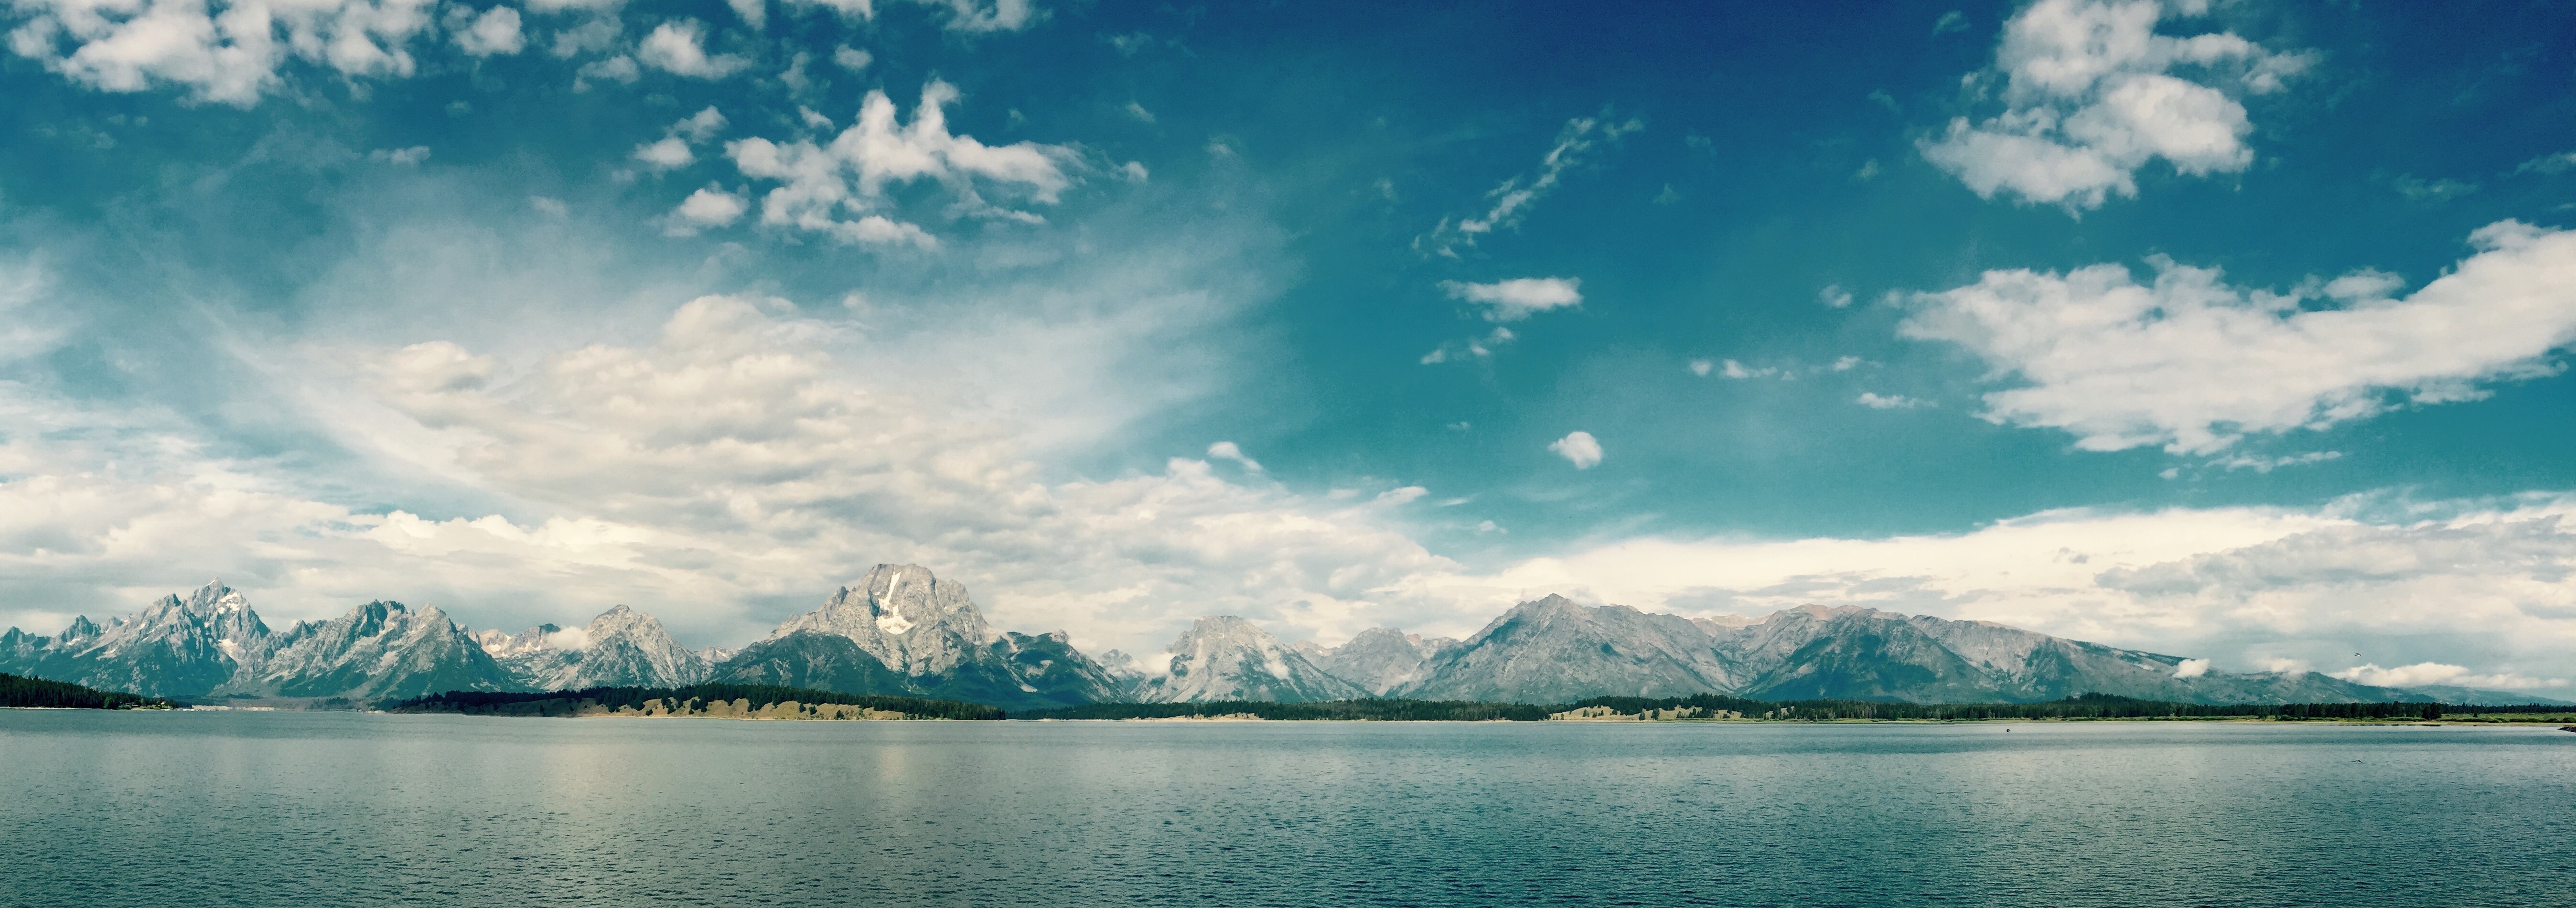
landscape, sea, water, nature, ocean, horizon, wilderness, mountain, cloud, sky, sunlight, morning, lake, view, atmosphere, mountain range, panorama, coastline, panoramic, clear, reflection, tranquil, fjord, majestic, freshness, outdoors, clouds, amazing, scene, dramatic, loch, meteorological phenomenon, atmospheric phenomenon, computer wallpaper